Embassy of the Philippines, Holy See

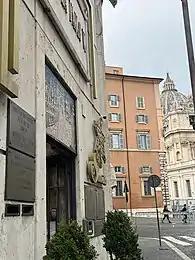
Entrance to the Embassy together with the dome of St. Peter's Basilica

The Philippine Embassy to the Holy See is headed by Ambassador Myla Grace Ragenia C. Macahilig, who was named to the position by President Rodrigo Duterte on January 15, 2021. Prior to becoming Ambassador, Macahilig, a career diplomat for 23 years, served as Assistant Secretary for Fiscal Management Services at the Department of Foreign Affairs, and prior to that served at served at the Philippine Embassy in London, with the Holy See being her first ambassadorial posting. Her appointment was confirmed by the Commission on Appointments on June 2, 2021.